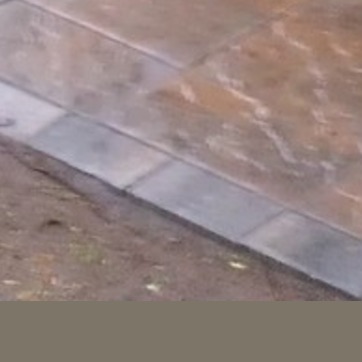
Material: brick